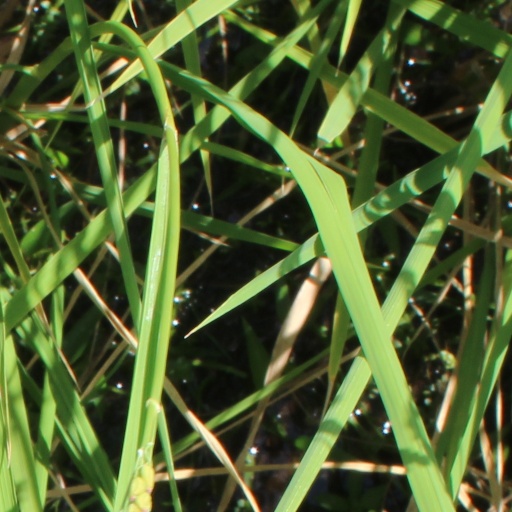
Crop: rice